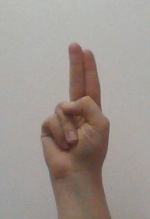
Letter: taa